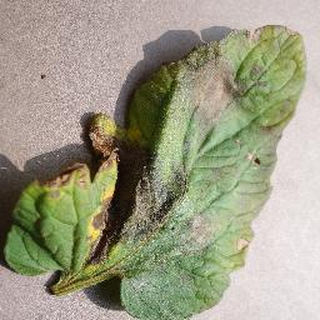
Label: tomato_late_blight